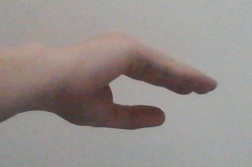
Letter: jeem